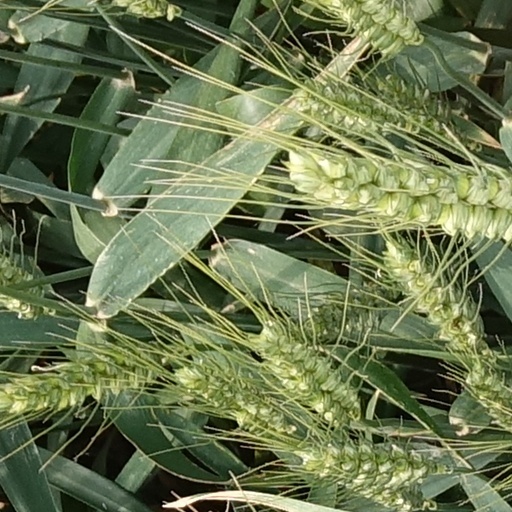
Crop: wheat